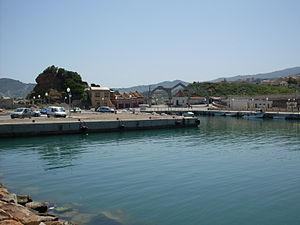
Vue partielle sur le port de Tigzirt en Kabylie (Tizi Ouzou, Algerie)